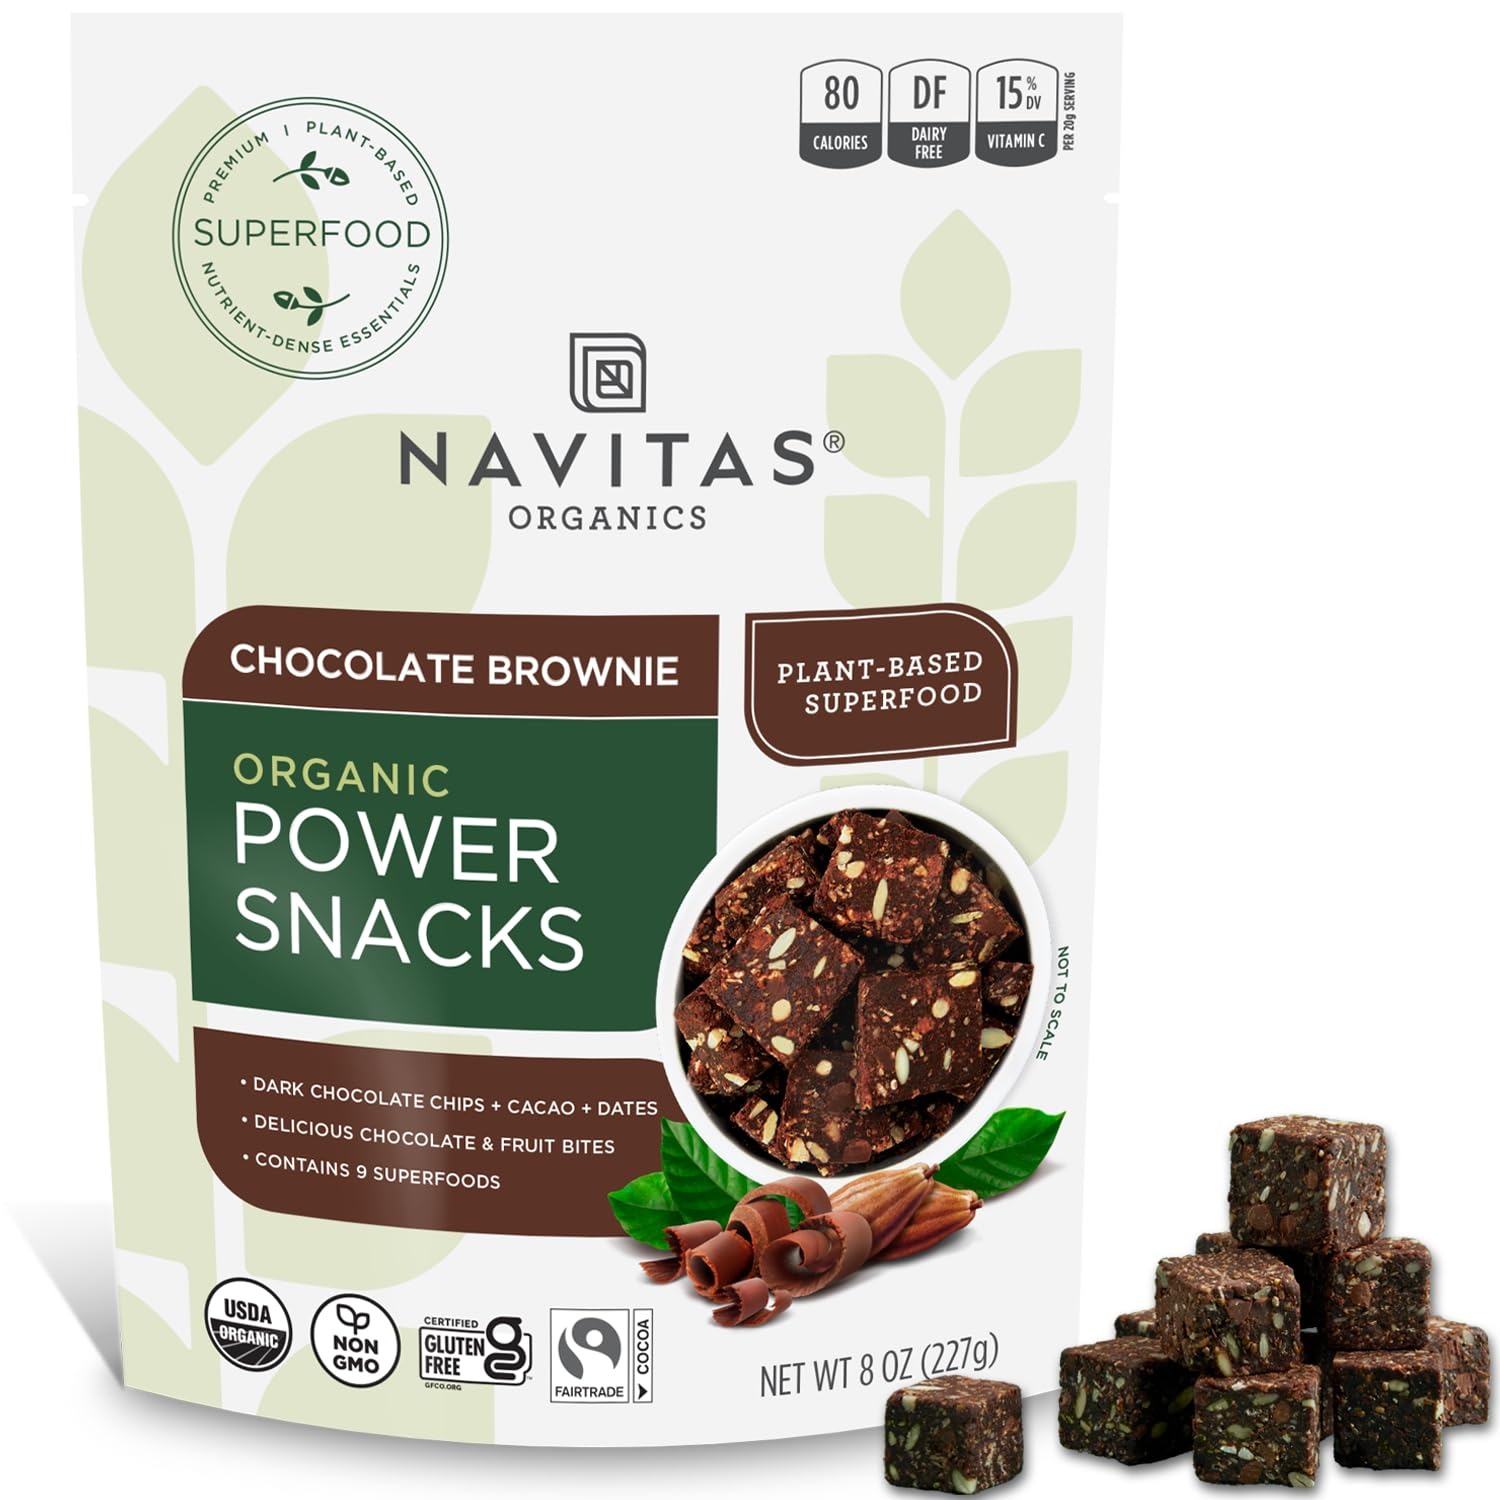
Item Name: Navitas Organics Superfood Power Snacks, Chocolate Cacao, 8oz. Bag — Organic, Non-Gmo, Gluten-Free
Bullet Point 1: NEW FLAVOR! Mighty tasty and supremely portable, Navitas Organics Power Snacks bring together nuts, seeds and premium superfoods to help you power through your day.
Bullet Point 2: Tasting of decadent double chocolate, Navitas Organics Chocolate Cacao Power Snacks feature nine superfoods. Energizing protein, anxioxidants (vitamin C) and minerals never tasted so good!
Bullet Point 3: Great for sports training, road trips, hikes, lunch boxes and mid-afternoon snacks.
Bullet Point 4: Premium quality, minimally processed & plant-based. Contains no fillers or artificial ingredients.
Bullet Point 5: USDA Organic, Non-GMO, Kosher, vegan, gluten-free, 11 Servings.
Value: 8.0
Unit: Fl Oz

Price: 9.39